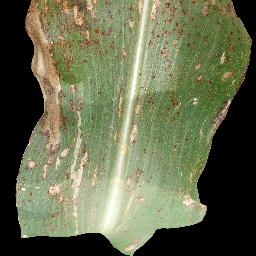
Label: Corn_(Maize)___Common_Rust